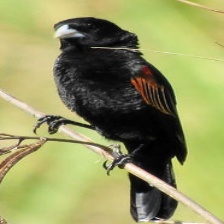
Species: FAN TAILED WIDOW
Scientific name: EUPLECTES AXILLARIS